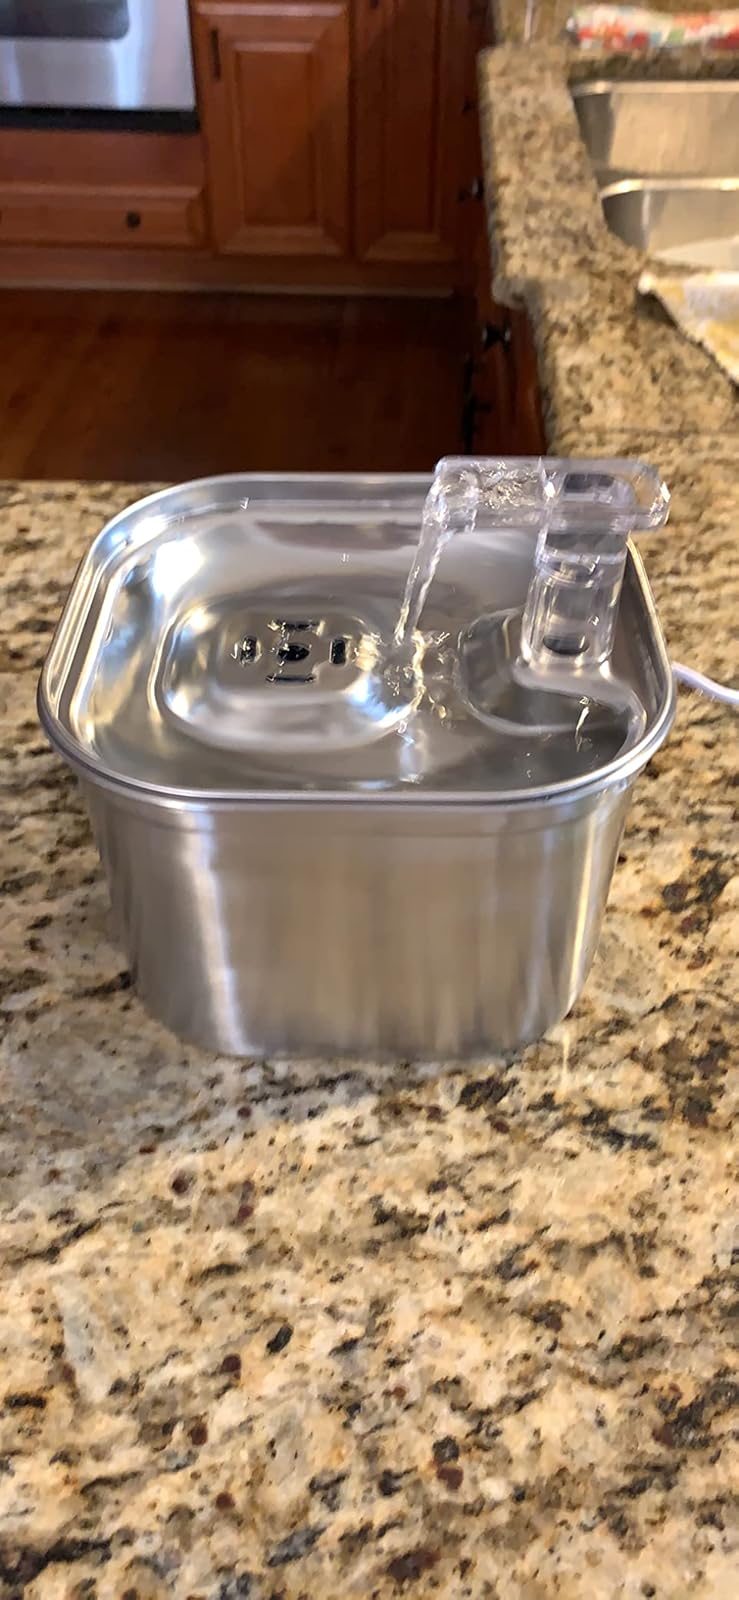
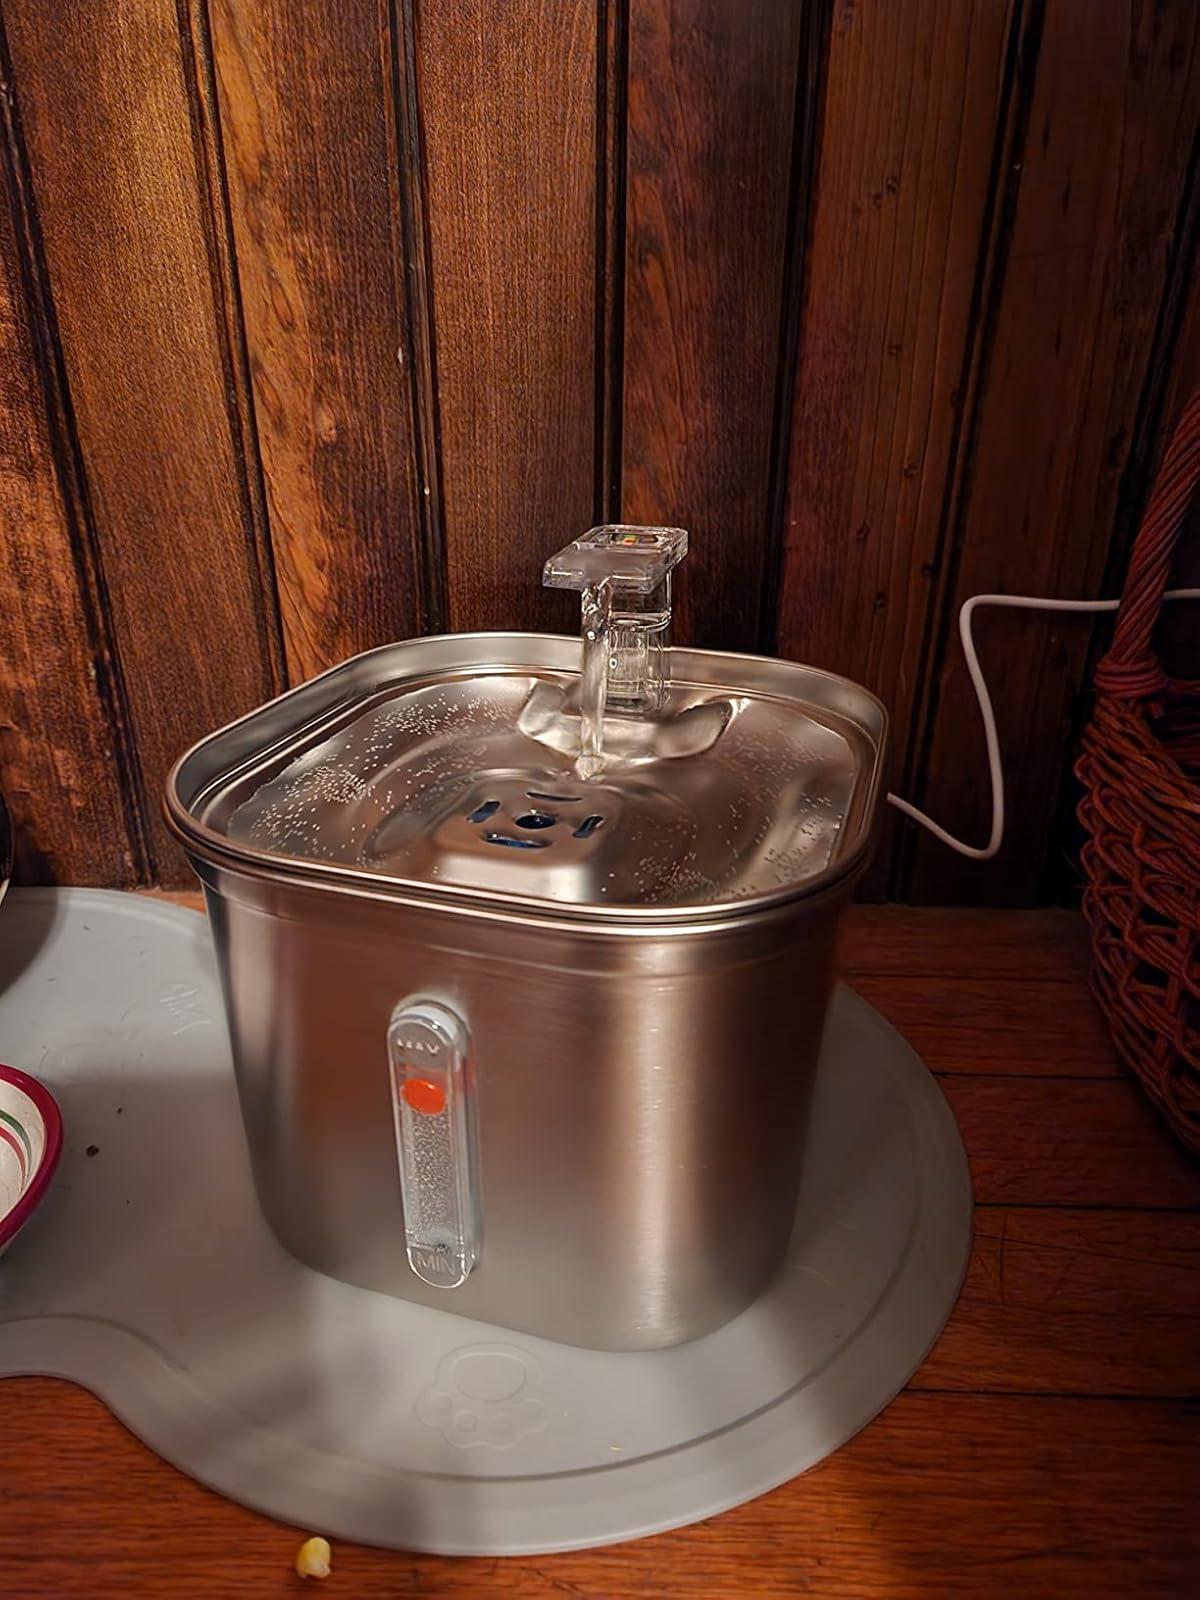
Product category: items_bowl
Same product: yes